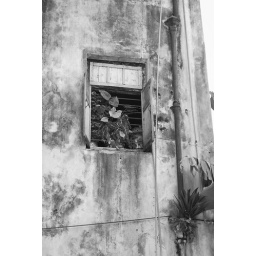
blackwhite plants in window